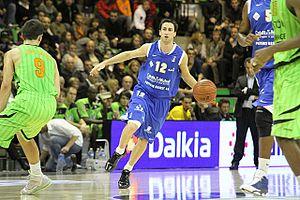
Joueur de basket-ball Cédric Gomez
L'Union Poitiers Basket 86 est un club français de basket-ball évoluant en Pro B, basé à Poitiers. Le club est issu de la fusion des sections basket-ball des clubs omnisports locaux du Patronage Saint-Joseph-Cercle d'Education Physique de Poitiers et du Stade Poitevin, en 2004.
Cédric Gomez, parfois surnommé Supermez, est un basketteur professionnel français, né le 30 juillet 1983 à Lavelanet dans l'Ariège. Il mesure 1,88 m et évolue au poste de meneur.